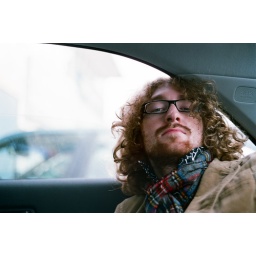
silver in da car